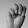
ASL letter: M